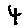
Label: 4